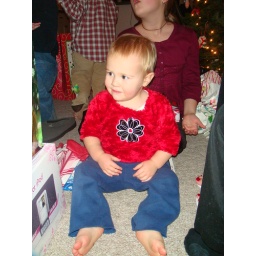
Audrey in her new, fuzzy red shirt